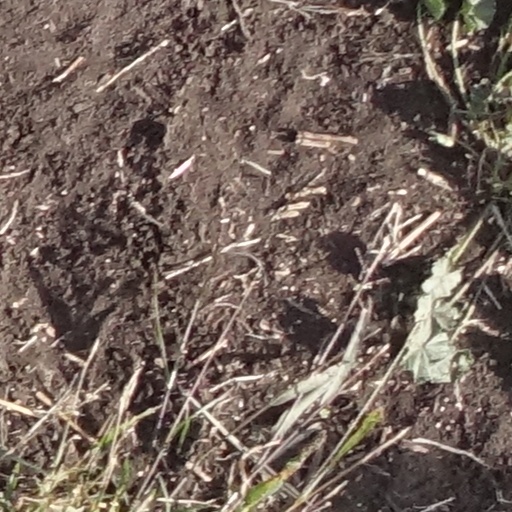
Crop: sorghum